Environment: real
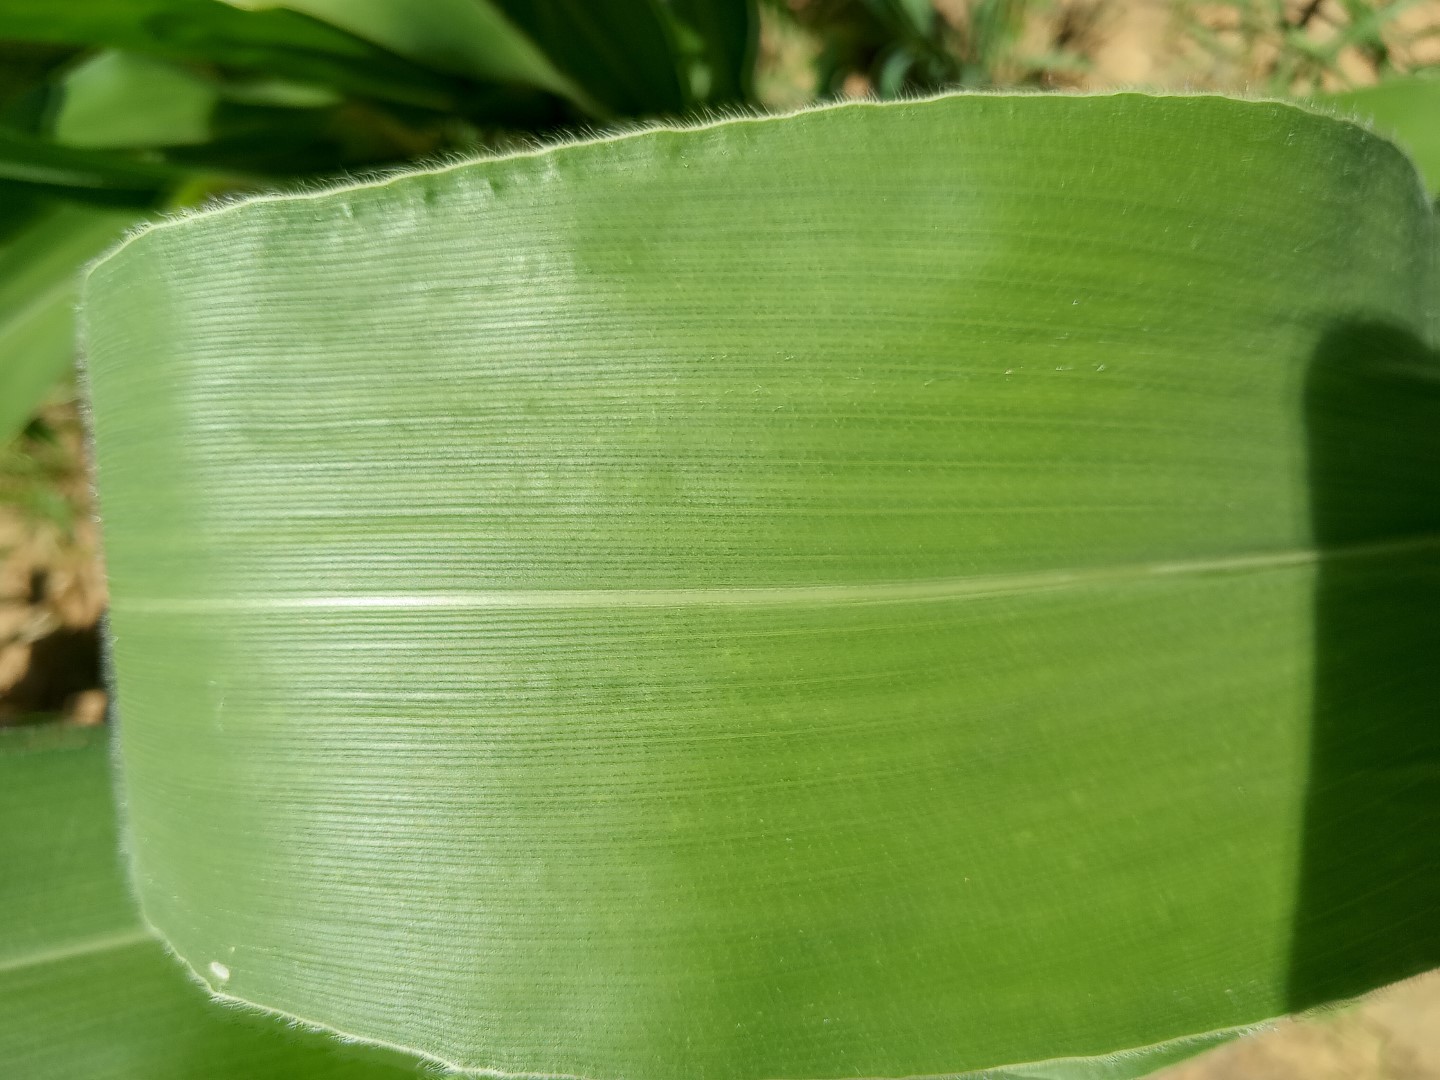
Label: healthy